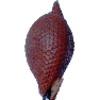
Label: Salak 1